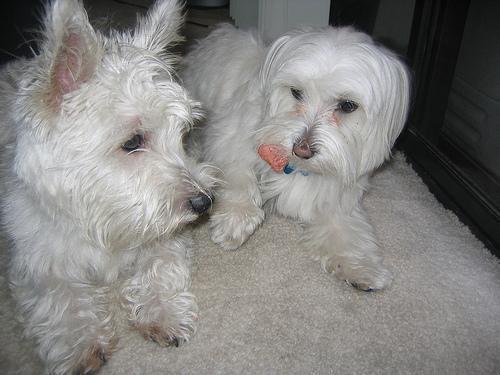
Maltese_dog